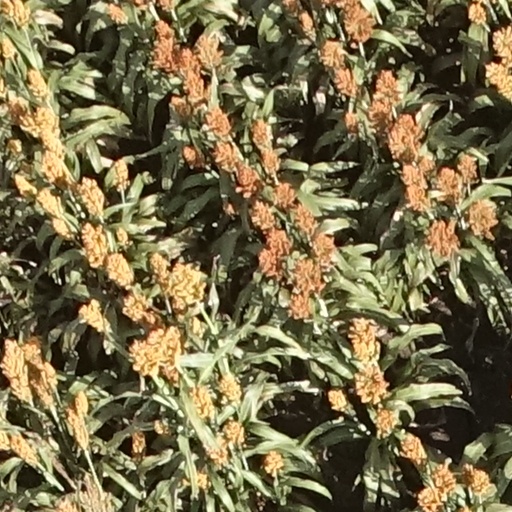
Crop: sorghum